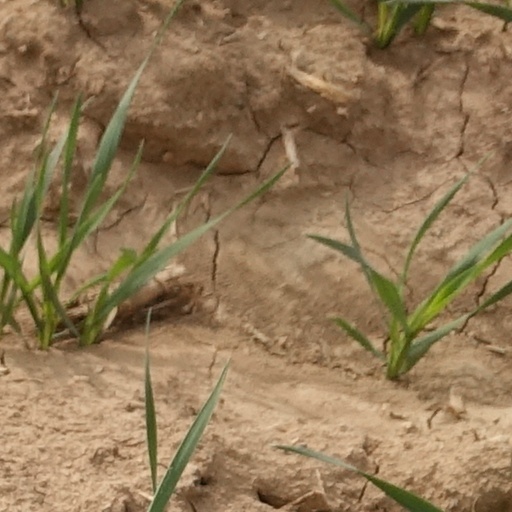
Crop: wheat